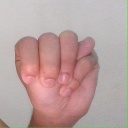
अक्षर: म